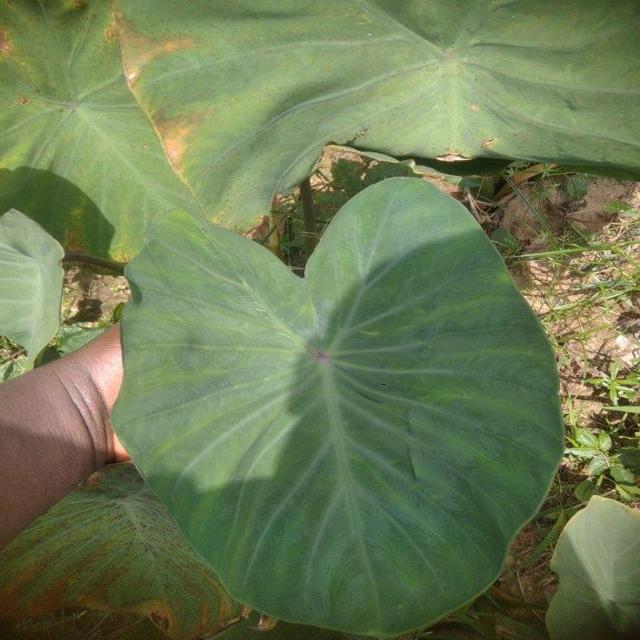
Label: Mid_Blight